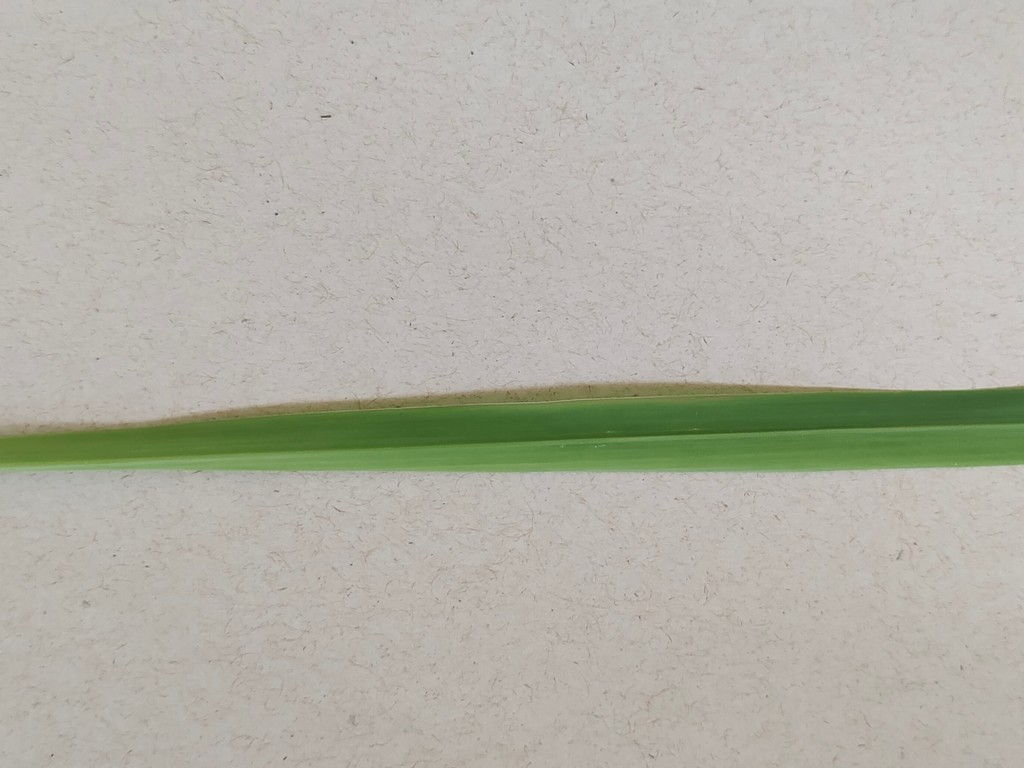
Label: Healthy